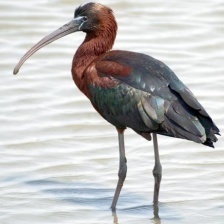
Species: GLOSSY IBIS
Scientific name: PLEGADIS FALCINELLUS